Richard Williams (tennis coach)

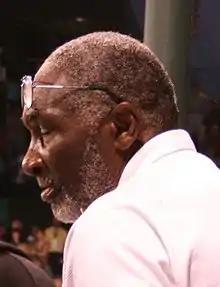
Williams at the 2007 Acura Classic

Richard Dove Williams Jr. (born February 14, 1942) is an American former tennis coach and the father of tennis players Venus and Serena Williams.